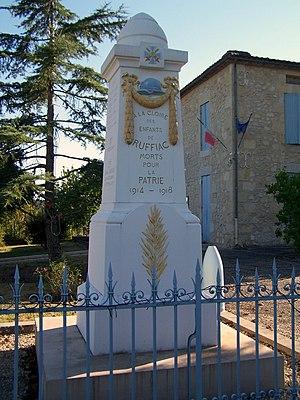
Monument aux morts de Ruffiac (Gironde, France)
Ruffiac est une commune du Sud-Ouest de la France, située dans le département de Lot-et-Garonne, en région Nouvelle-Aquitaine.
Ancienne commune de Lot-et-Garonne, la commune de Antagnac-Ruffiac a existé de 1973 à 2001.